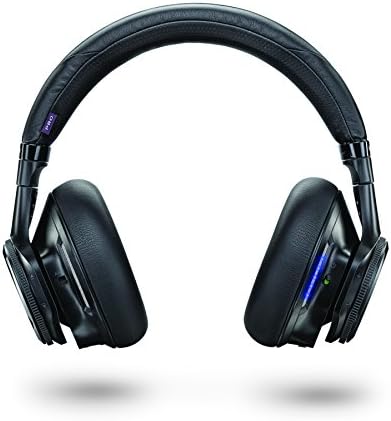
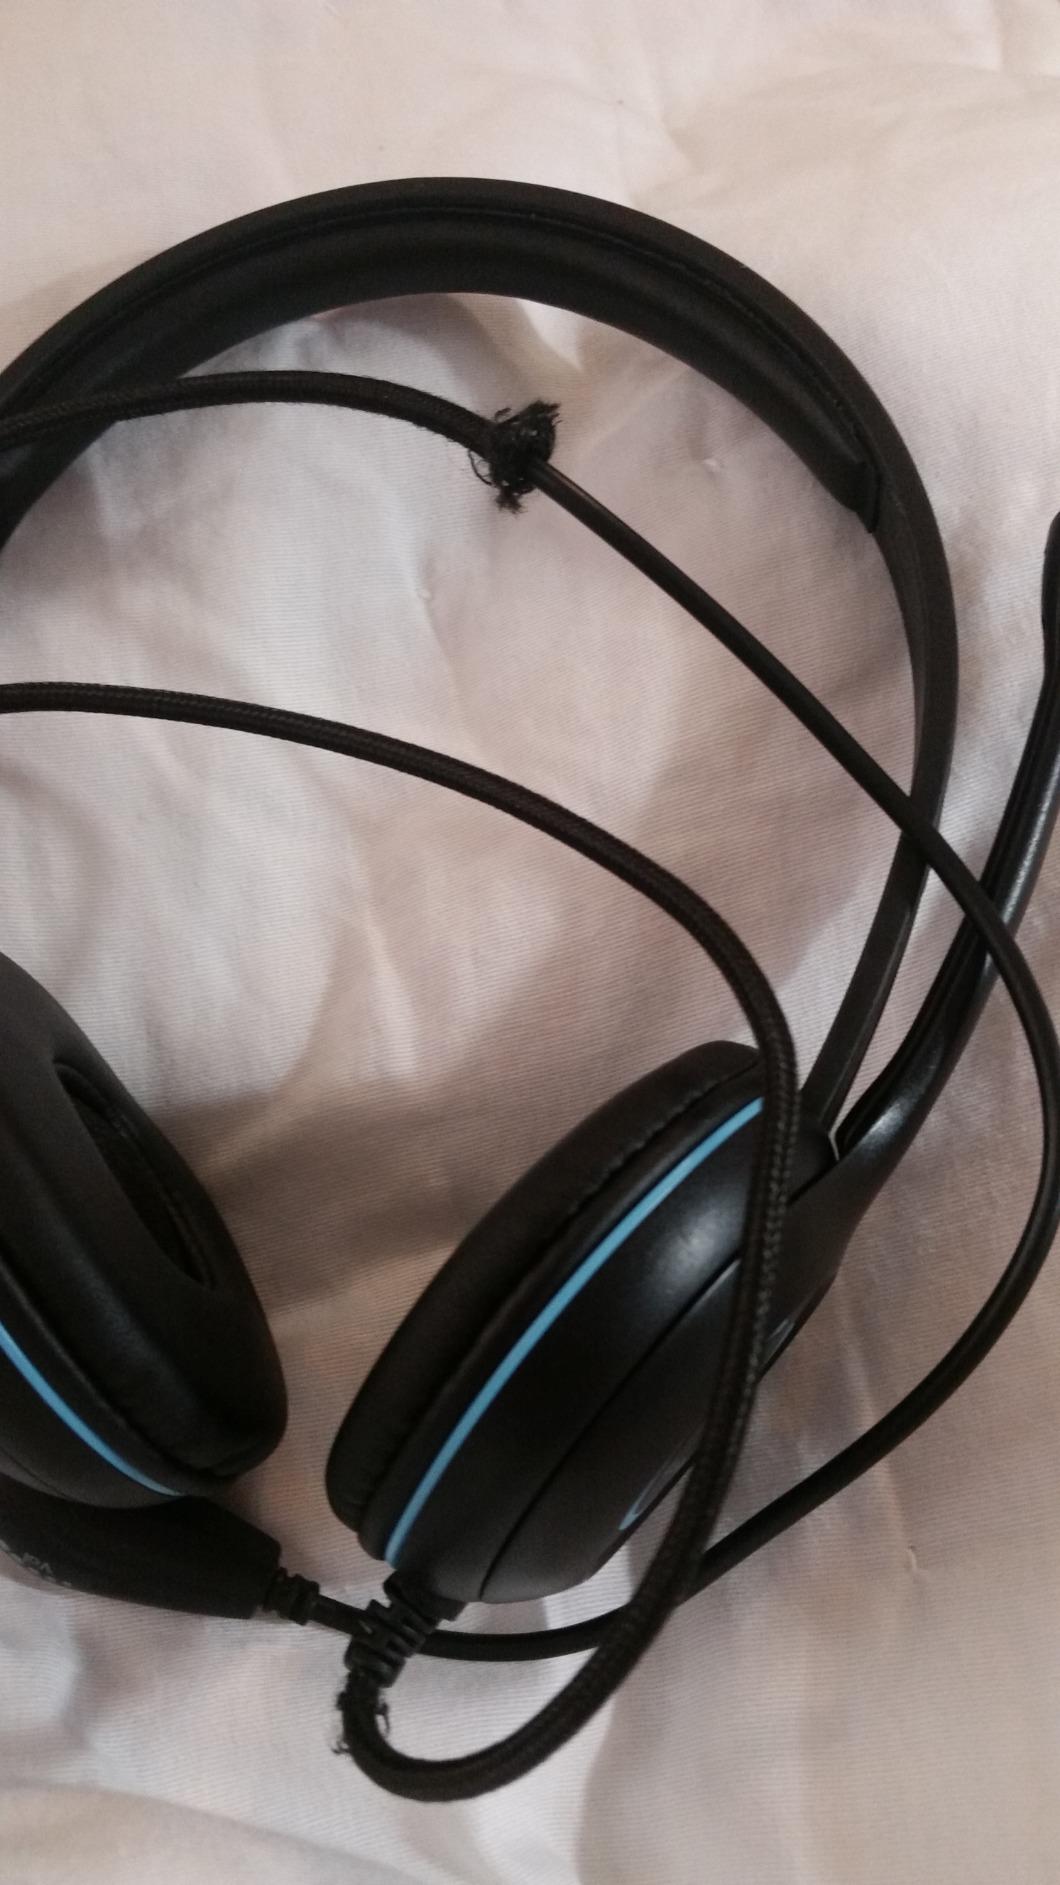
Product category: headphones
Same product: no